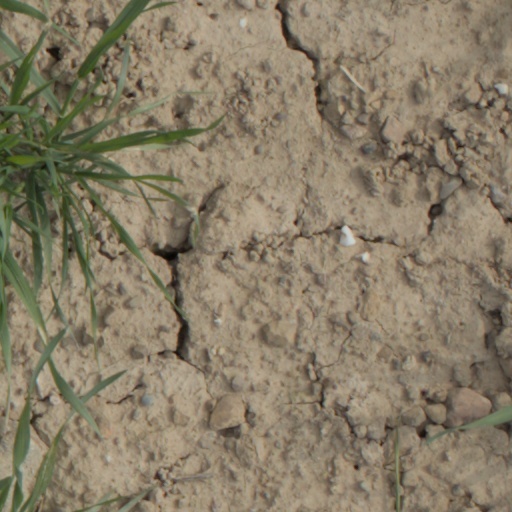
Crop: wheat